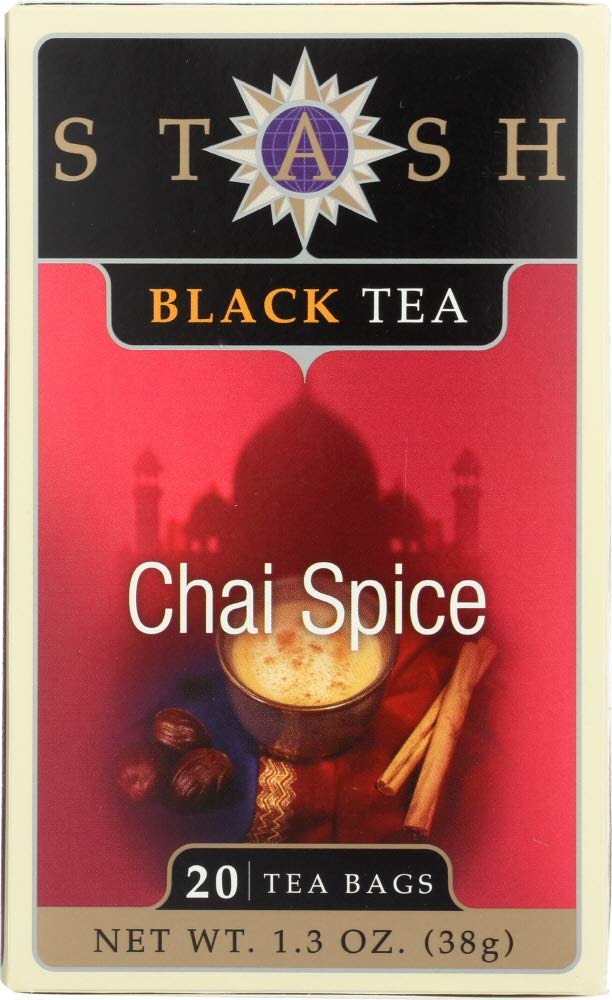
Item Name: Stash Tea, Black Tea, Chai Spice, 20 Tea Bags, 1.3 oz(Pack of 2)
Value: 2.0
Unit: Count

Price: 9.99